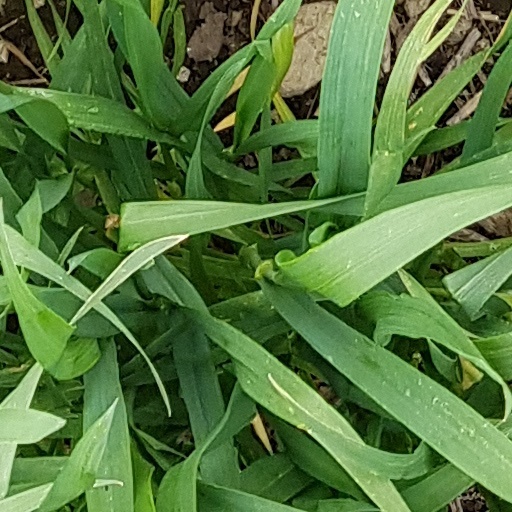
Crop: wheat